1907 Tiflis bank robbery

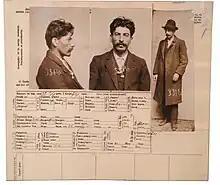
Set of three photographs and a filled form, all profiling a man with a thick mustache and dark hair, dressed in a hat, black overcoat, white shirt, black pants and black shoes.

On the day of the robbery, 26 June 1907, the 20 organizers, including Stalin, met near Erivansky Square (just 2 minutes from the seminary, bank and viceroy's palace) to finalize their plans, and after the meeting, they went to their designated places in preparation for the attack. The Russian authorities had become aware that some large action was being planned by revolutionaries in Tiflis, and had increased the security presence in the main square; just prior to the robbery, they had been tipped off and were guarding every street corner in Erivansky Square. To deal with the increased security, gang members spotted patrolling gendarmes and police prior to the robbery and lookouts were posted looking down on the square from above.